Phạm Hùng

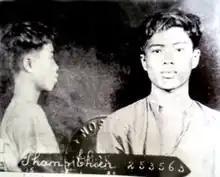
Pham Hung as a prisoner of the French colonialists in 1932

After the withdrawal of France and signature of Geneva Accords, Pham Hung was ordered in 1955 to Hanoi. In 1957, he became a member of the Politburo of the party. He was closely allied with Lê Duẩn who by early 1964 had become the effective leader of North Vietnam. Lê Duẩn and his supporters adopted a more belligerent approach to the armed struggle in South Vietnam in contrast to moderates such as Ho Chi Minh and Võ Nguyên Giáp.